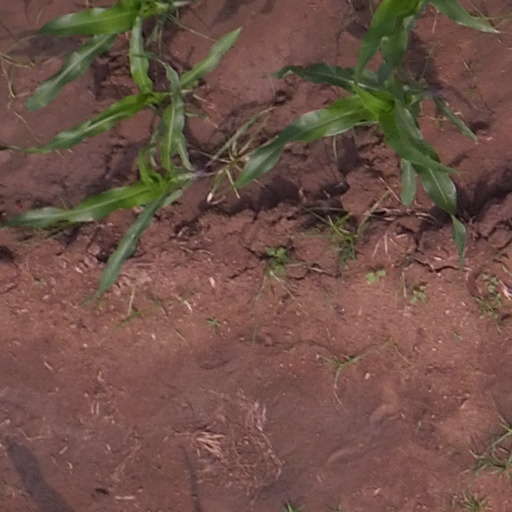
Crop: maize; corn